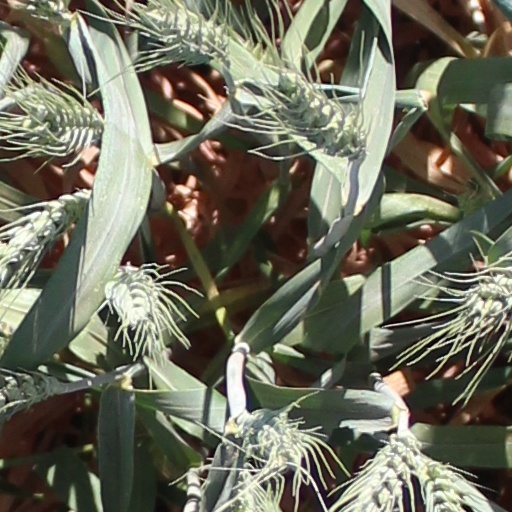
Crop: wheat